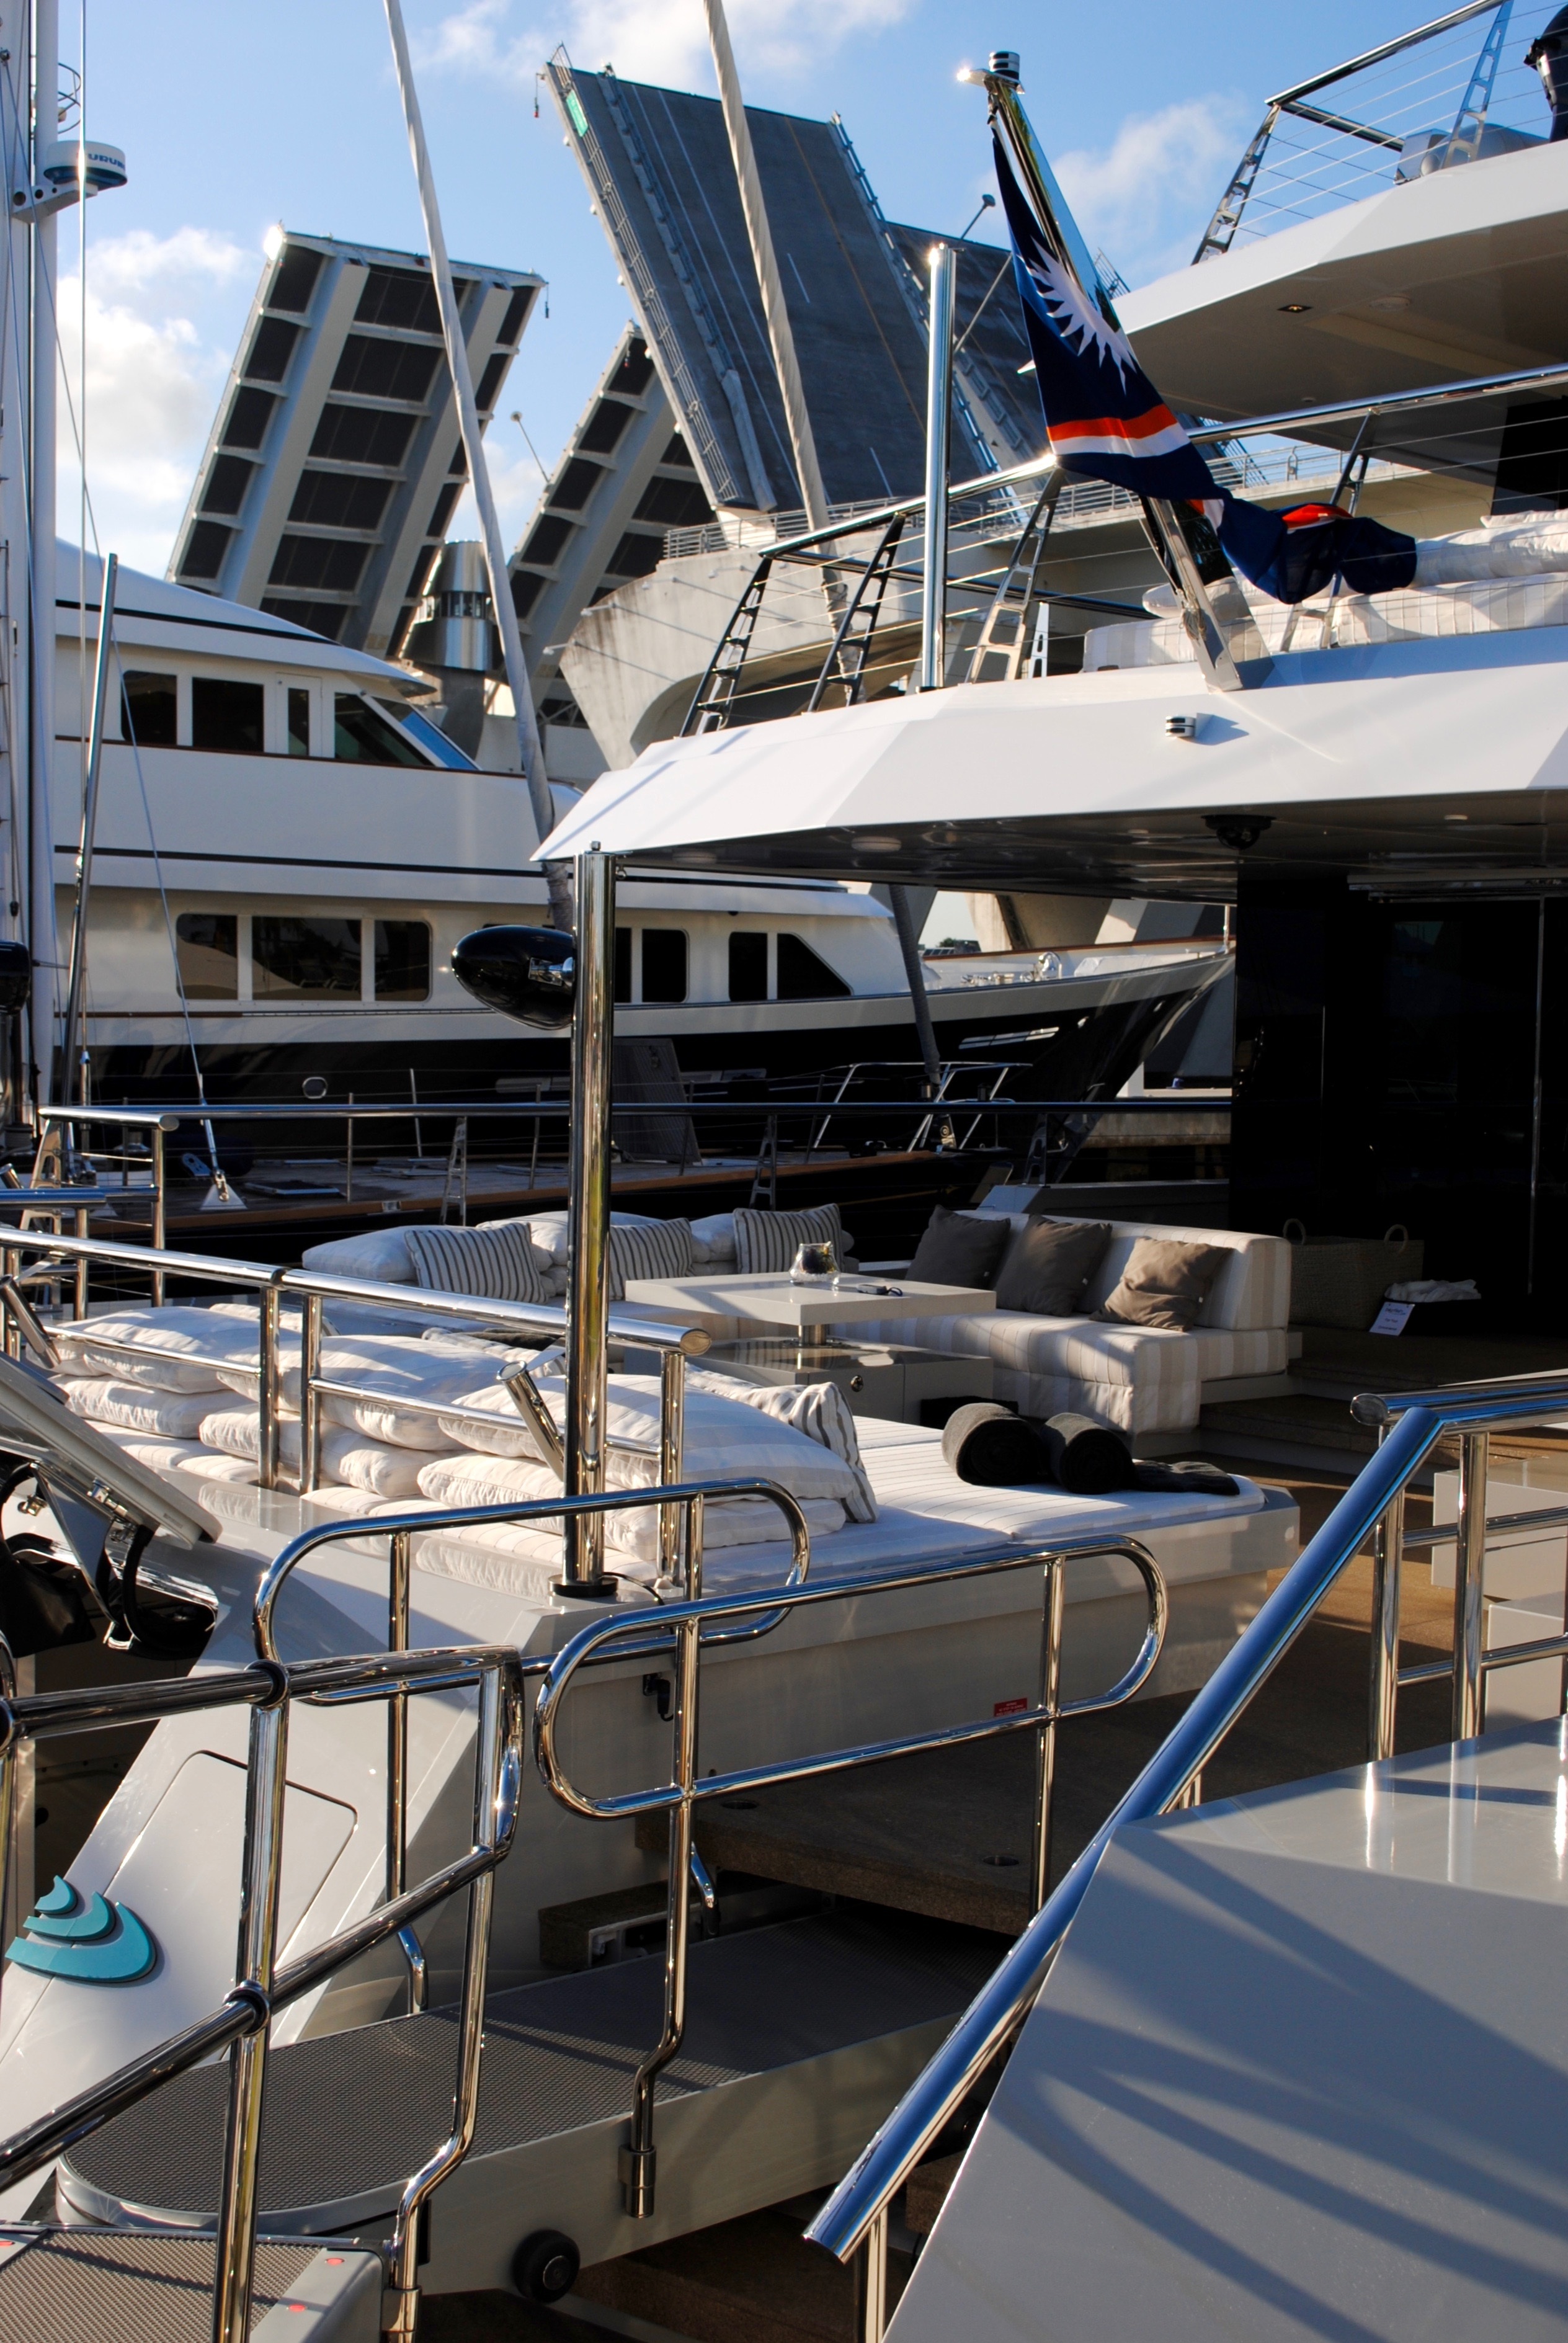
dock, deck, boat, bridge, rail, ship, summer, vacation, travel, busy, vessel, vehicle, mast, yacht, holiday, marina, port, lifestyle, leisure, sailboat, waterway, cruise, nautical, luxury, boating, boats, sail, marine, private, expensive, cruising, watercraft, yachts, florida, glamour, crowded, yachting, catamaran, passenger ship, wealthy, teak, luxury yacht, luxury lifestyle, fort lauderdale, naval architecture